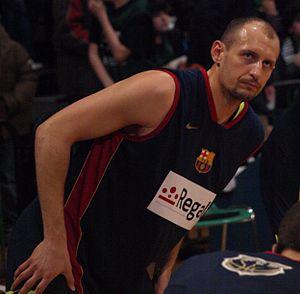
Luboš Bartoň, né le 7 avril 1980 à Česká Lípa, est un joueur tchèque de basket-ball.